List of Newcastle United F.C. managers

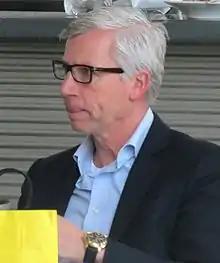
Alan Pardew, pictured here in 2012, managed the club from 2010 to 2014.

Newcastle would then go through the most turbulent season in their recent history. Chris Hughton was made caretaker manager until a replacement could be found, even though results were worsening under the Irishman, they lost all their matches and went out of the League Cup to Tottenham Hotspur. Towards the end of September, Joe Kinnear, who four years previous was in charge of Nottingham Forest, was made interim manager. Kinnear's first media conference was an explicit one, and the "Daily Mirror"'s Simon Bird was infamously singled out. After this, Hughton was put in charge of the national interviews, with Kinnear handling the local media. Results still didn't get any better, with the club in the relegation zone, further misery was compounded when they lost the Tyne–Wear derby for the first time in twenty-eight years. Kinnear's job title was uncertain; it initially appeared that there might be a permanent successor to Keegan, but as the weeks went on, this was becoming more and more uncertain. Finally, Kinnear signed a contract with the club until the end of the season. In the January transfer window, Kinnear signed Kevin Nolan, Peter Løvenkrands and Ryan Taylor, all of whom would make significant contributions the following season. However, he would also fall out with Charles N'Zogbia, who was reportedly angered by Kinnear's mispronunciation of his name. N'Zogbia left to join Wigan Athletic in a swap deal, which saw Taylor arrive at St James'. When Kinnear felt unwell before a match against West Bromwich Albion, Hughton would again take charge and guided the club to their first win in two months. From then on, Hughton was named as acting manager until Kinnear's return, although it was unclear when exactly this would be, as he had triple heart bypass surgery. But Hughton could not stop the slide, failing to win any of Newcastle's four league matches in March, and in April, Shearer was appointed interim manager until the end of the season. Shearer's inexperience as a manager was laid bare: in the eight matches he had to save the club, he only managed one win – in the Tyne–Tees derby. Indiscipline also did not help, as Newcastle finished each of the last four games of the season with ten men; Shearer notably fell out with Barton after a rash tackle on Liverpool's Xabi Alonso. Newcastle travelled to Aston Villa on the final day of the season needing a win to stay up, but a Damien Duff own goal saw Newcastle succumb to defeat and end their sixteen-year stay in the Premier League.